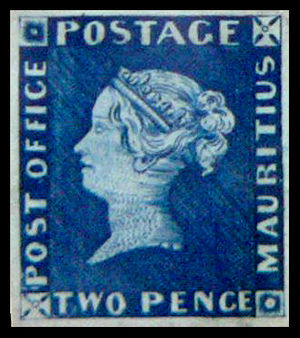
Post Office
Blå penny
De såkaldte "Post Office" frimærker er de to første frimærker udgivet på Mauritius i 1847 som resultat af en reform i det britiske postvæsen, der fandt sted i England i 1840. Joseph Osmond Barnard blev valgt som gravør til opgaven og fremstillede 500 eksemplarer af hvert frimærke med teksten Post Office som blev solgt "på få dage". "POST OFFICE" frimærker eller "Blue Penny, 2 Pence" og "Red Penny, 1 Penny". er i dag de dyreste og sjældneste frimærker. To af dem er blevet solgt i 1993 for fem millioner US$ hos David Feldman SA i Schweiz. De to eksemplarer kan blandt andet ses i Postmuseum i Stockholm.